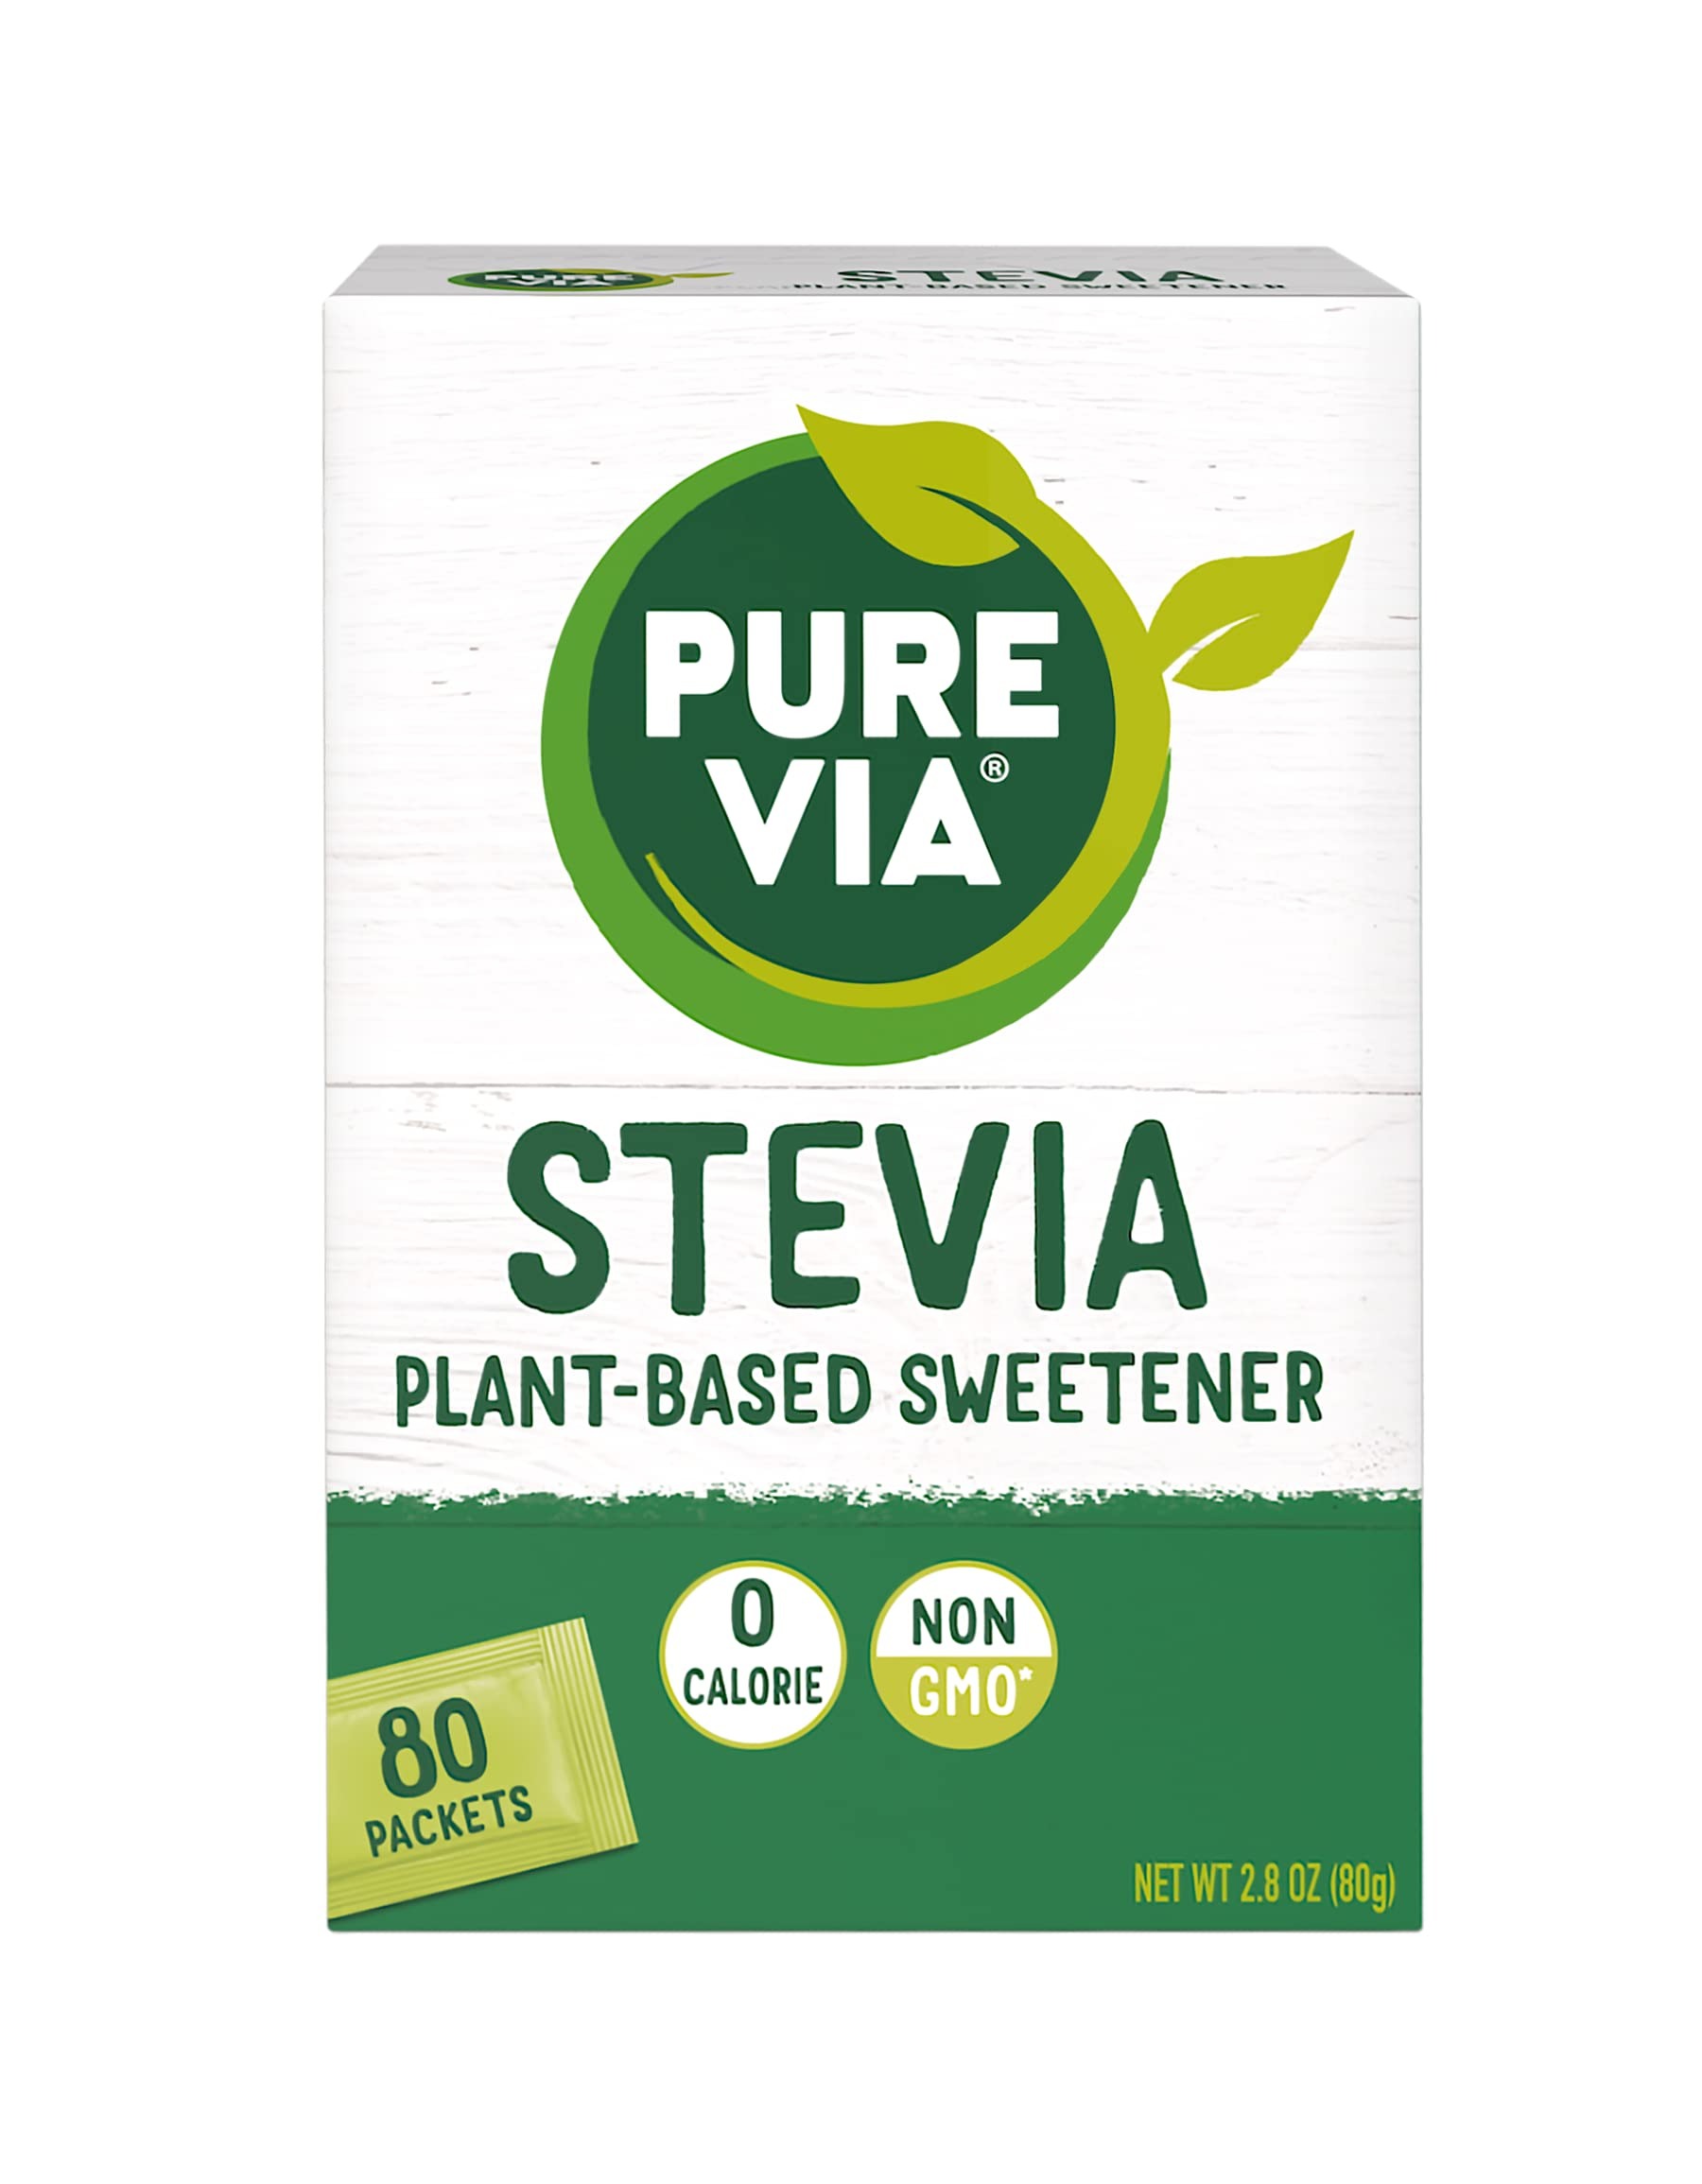
Item Name: PURE VIA Stevia Sweetener Packets, Sugar Substitute, Natural Sweetener, Zero Calorie Natural Sweetener Packets, 80-Count
Bullet Point 1: PURE VIA STEVIA: This Non-GMO sweetener (the ingredients in PURE VIA are produced without bioengineering) is the natural way to keep calories down and sweetness high
Bullet Point 2: STEVIA PACKETS: Convenient 80-count box of PURE VIA Stevia packets. Each zero-calorie packet quickly dissolves in hot or cold liquids, and sweetens like two teaspoons of sugar
Bullet Point 3: STEVIA EXTRACT: PURE VIA Stevia Sweetener Packers are sweetened with all natural stevia. Our stevia extract is 99% pure Reb A, the sweetest extract from the stevia leaf
Bullet Point 4: STEVIA: Perfect for sweetening coffee, tea and any other hot or cold beverage and kosher parve certified
Bullet Point 5: DIABETIC SWEETENER: This sweetener is suitable for individuals with diabetes. Replacing added sugar with zero-calorie sweeteners can help individuals with diabetes manage their health while enjoying sweetened food and beverages
Bullet Point 6: DIABETIC DIET FRIENDLY: Consider the impact on your diet of other ingredients in foods sweetened with PURE VIA. A food or beverage to which PURE VIA is added may still have calories and carbohydrates, so always check Nutrition Facts or other sources
Bullet Point 7: KETO DIET FRIENDLY SWEETENER: Less than 1g of carbs per serving
Bullet Point 8: SUGAR SUBSTITUTE: A delicious alternative to sugar, raw sugar, baking sugar, stevia, Splenda sweetener, Swerve sweetener, Sukrin sweetener, Pyure sweetener, Truvia sweetener, Allulose sweetener, Lakanto sweetener, Zevia sweetener and Just Like Sugar
Bullet Point 9: COFFEE SWEETENER: Compared to sugar packets, this sweetener is a great tasting low carb choice for sweetening any coffee, whether you prefer Keurig K Cup Coffee, Nespresso, Lavazza, Dunkin Donuts coffee or whole bean coffee brewed at home
Value: 80.0
Unit: Count

Price: 9.4